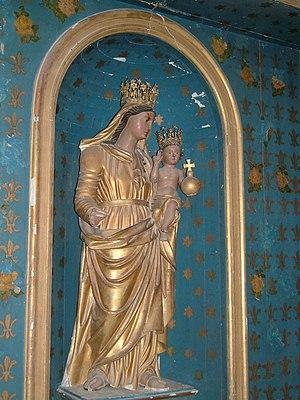
Samonac, Gironde (France)